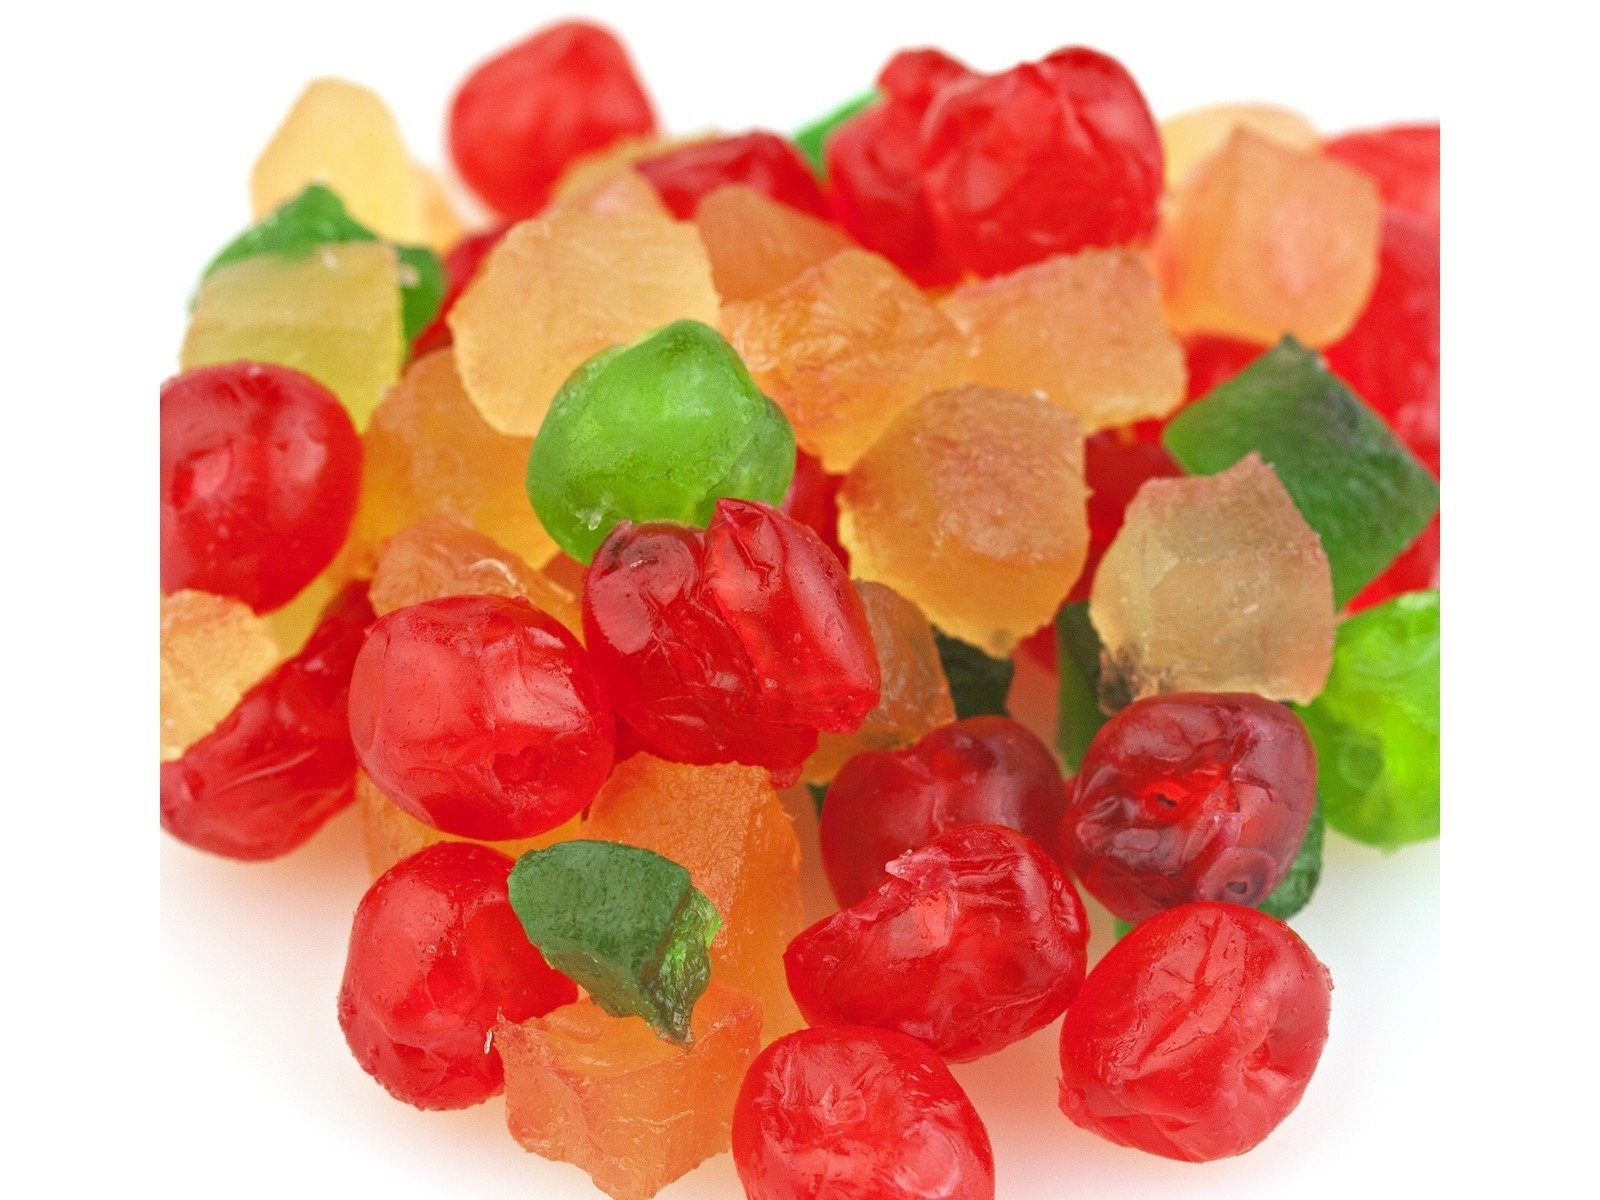
Item Name: Paradise Cherry Pineapple Fruit Mix Candied Fruit Glaze 5 pounds
Product Description: Candied Cherry Pineapple Fruit Mix. A delicious, sweet glazed fruit for your Fruit Cake or baked goods recipes. This Mix includes red and green cherries mixed with pineapple pieces. This listing is for a bulk 5 pound bag of Paradise Cherry Pineapple Fruit Mix.
Value: 80.0
Unit: Ounce

Price: 69